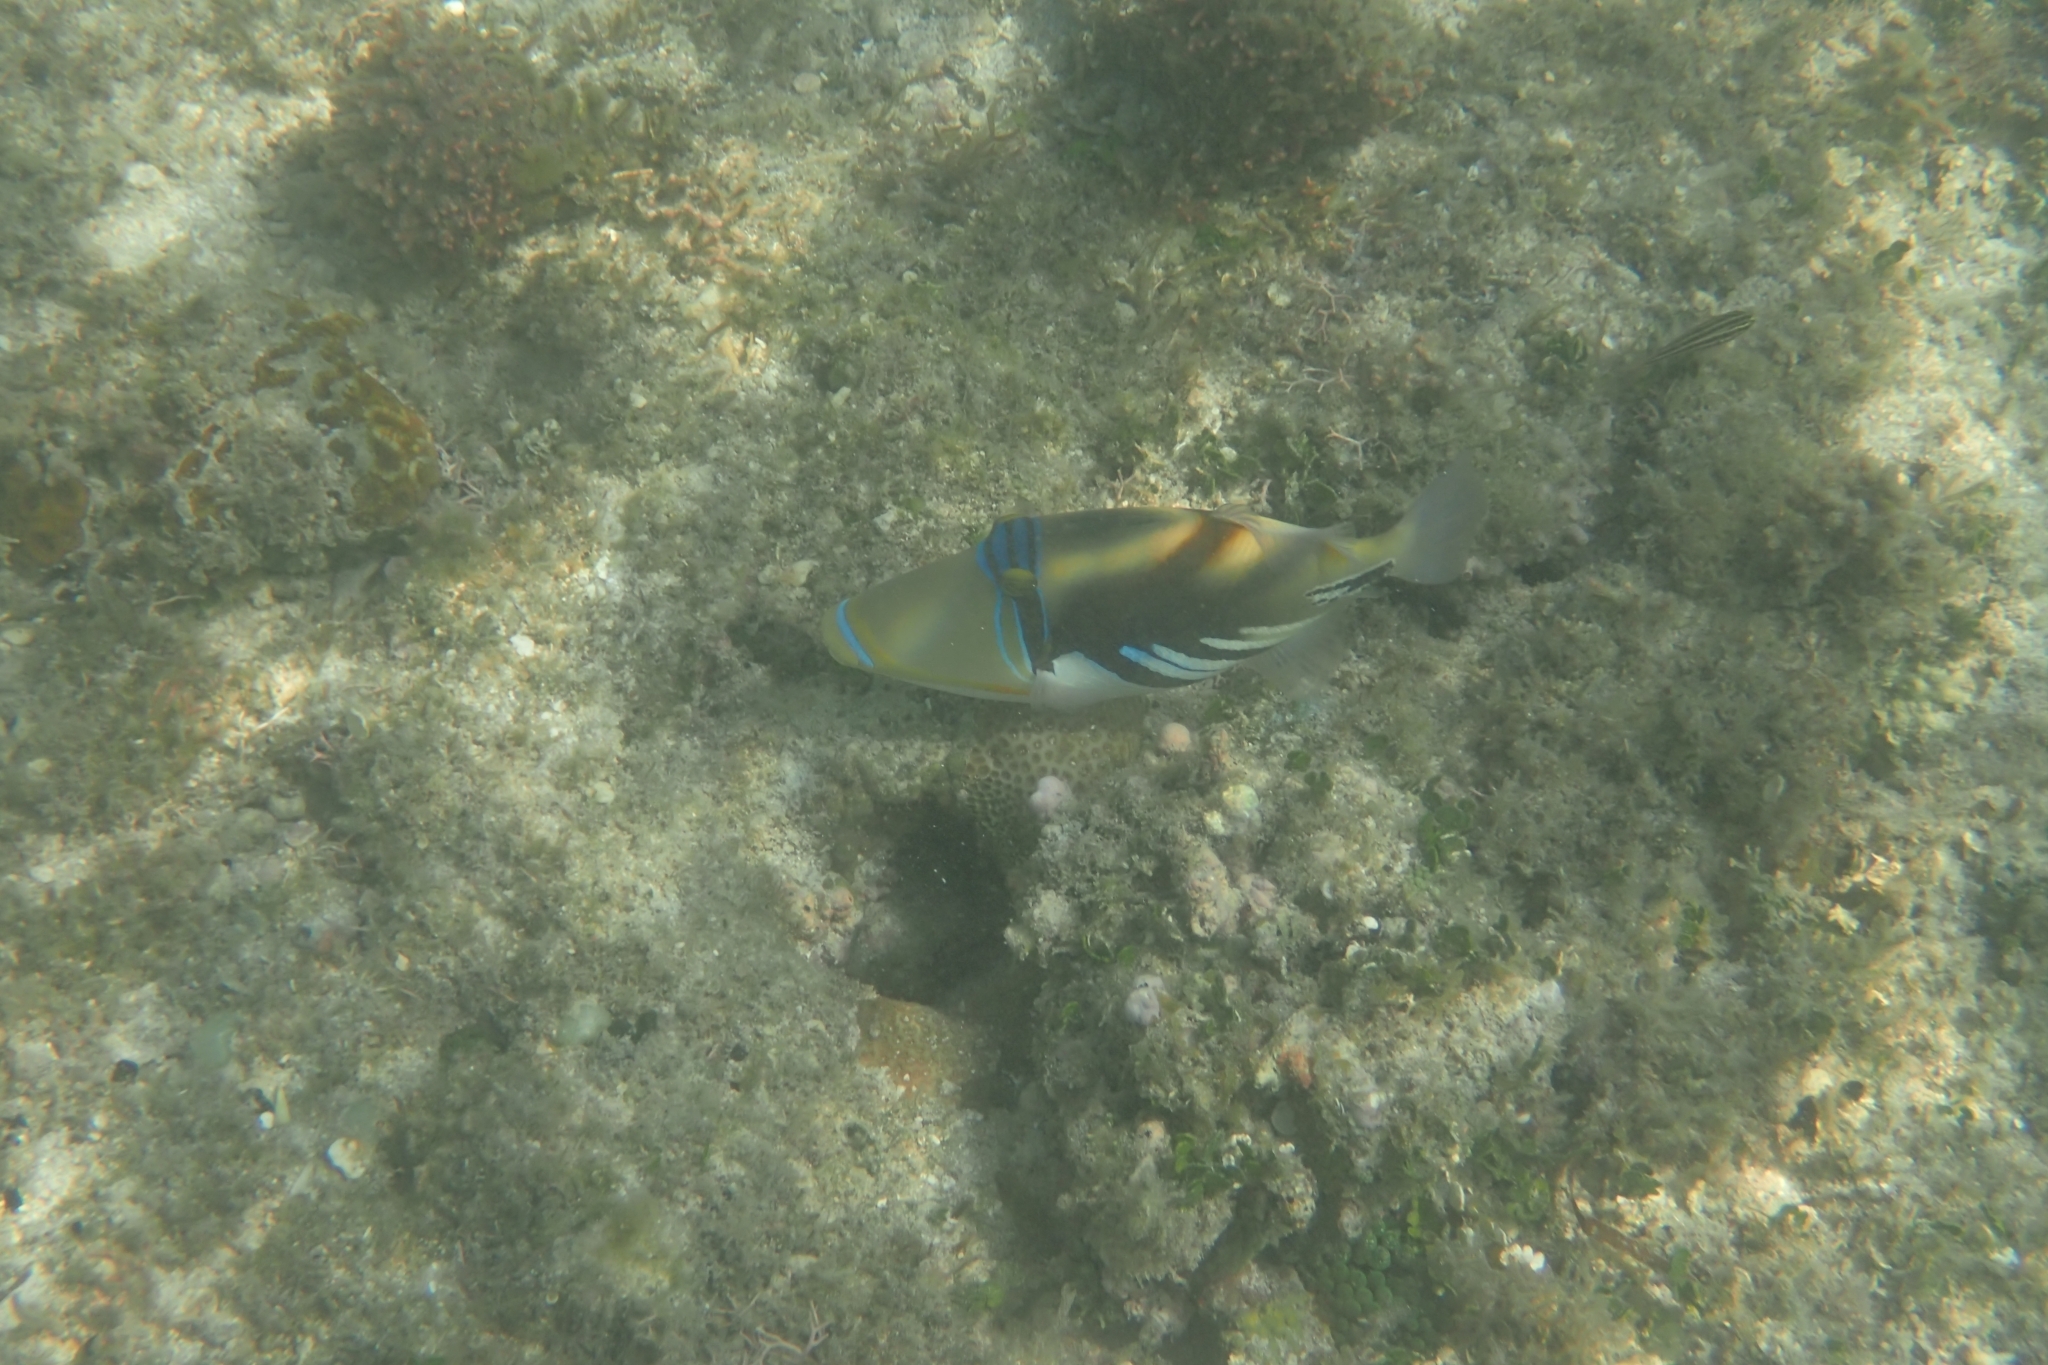
Rhinecanthus aculeatus (Lagoon Triggerfish)